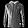
Label: Pullover